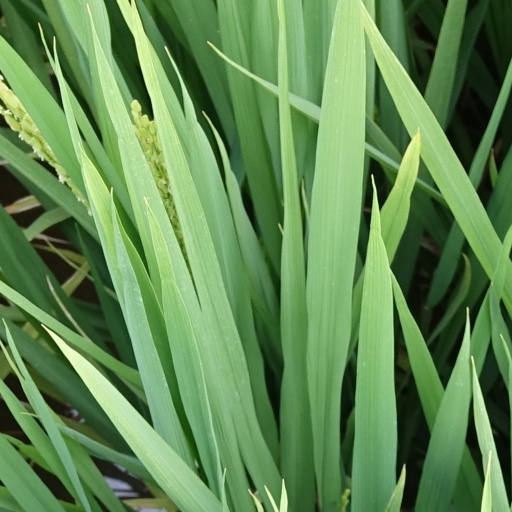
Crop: rice